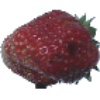
Label: strawberry_wedge